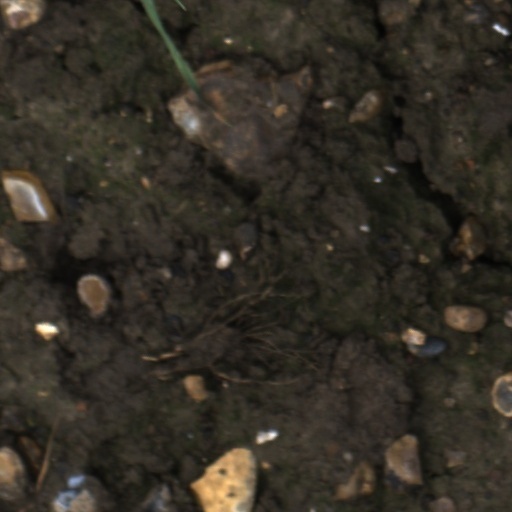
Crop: wheat